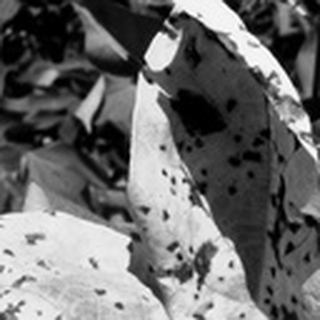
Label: cotton_bacterial_blight